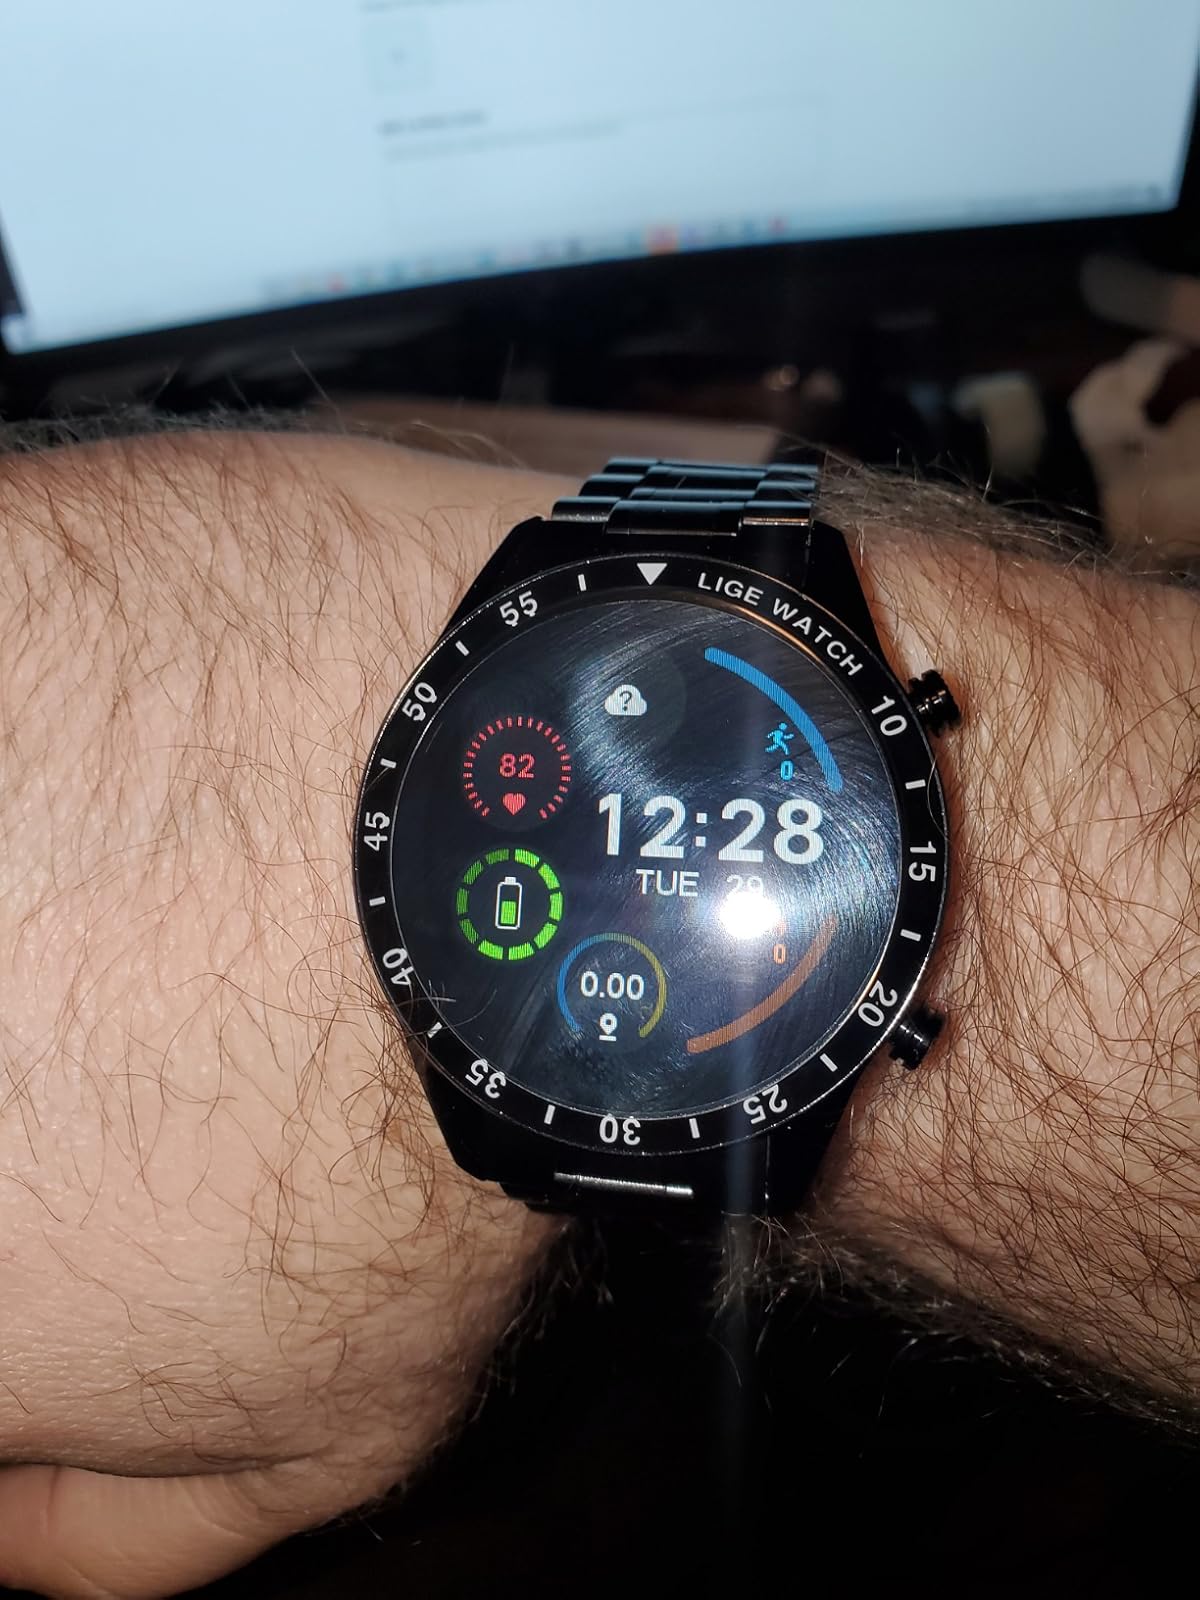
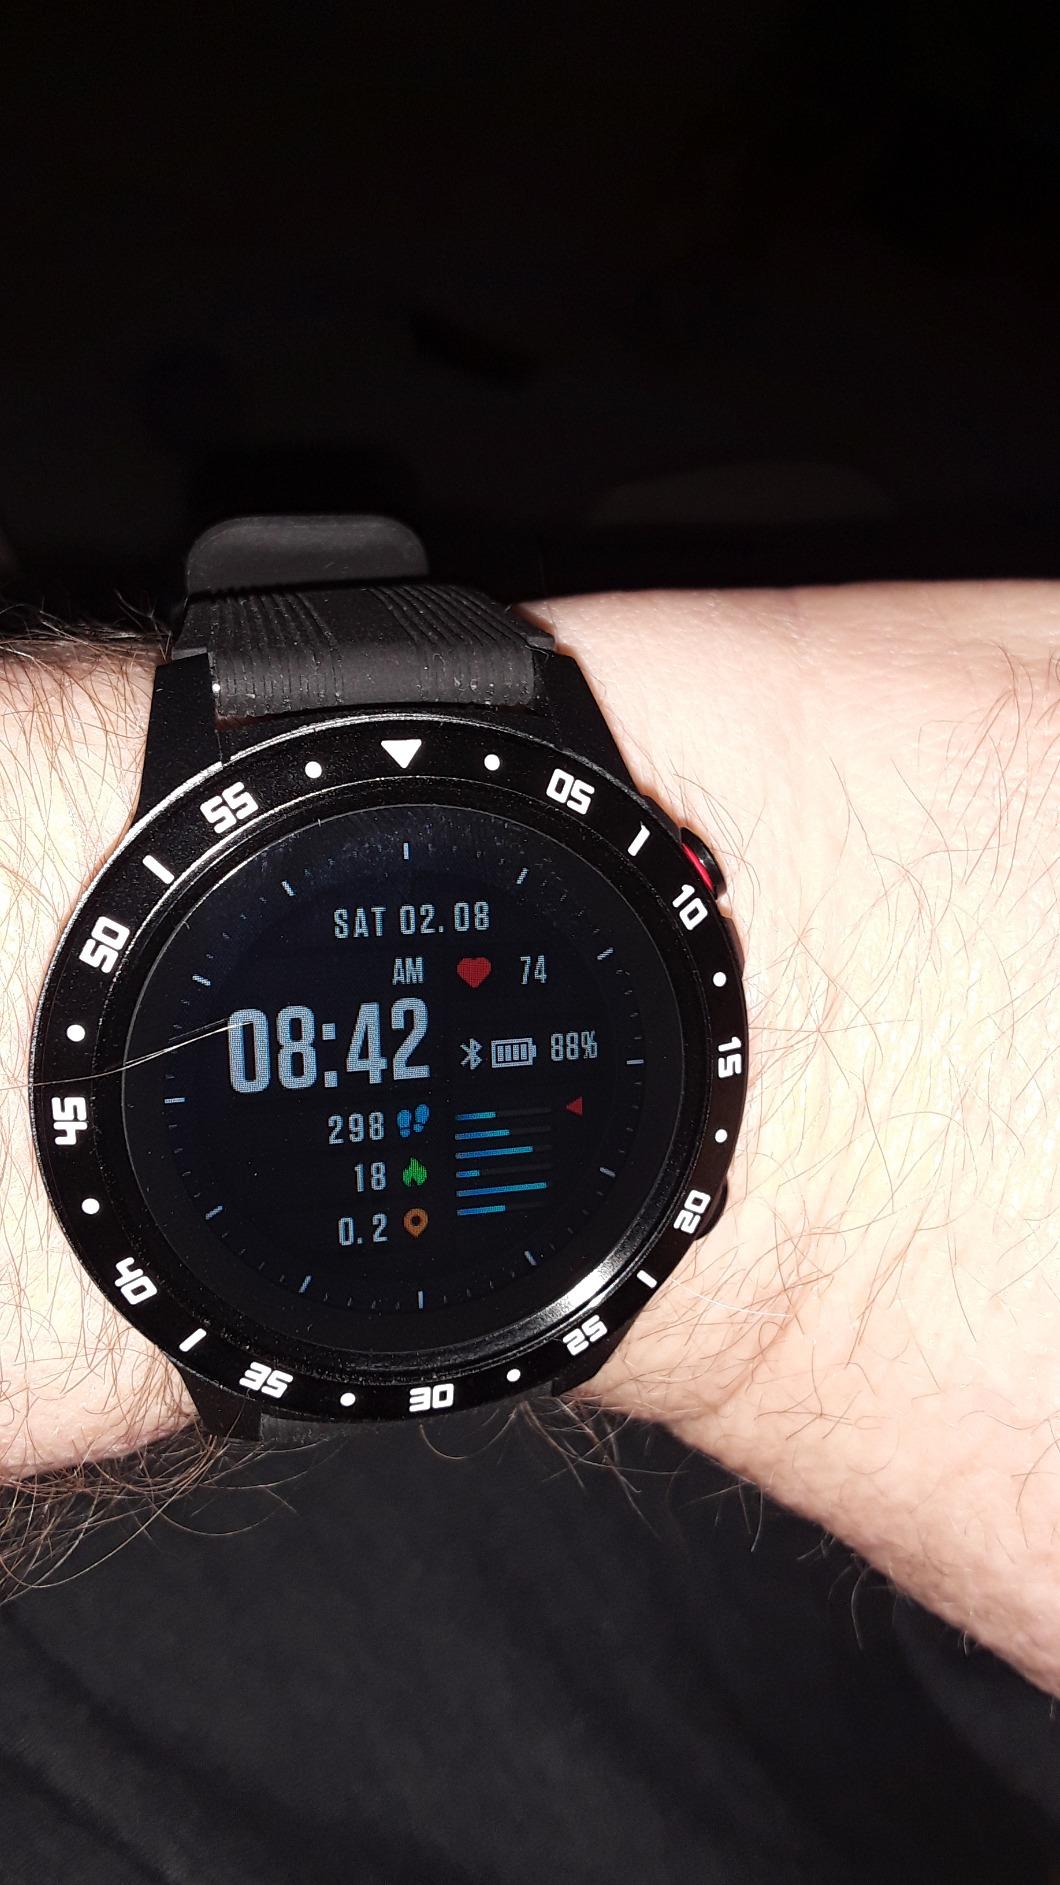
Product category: smartwatch
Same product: no